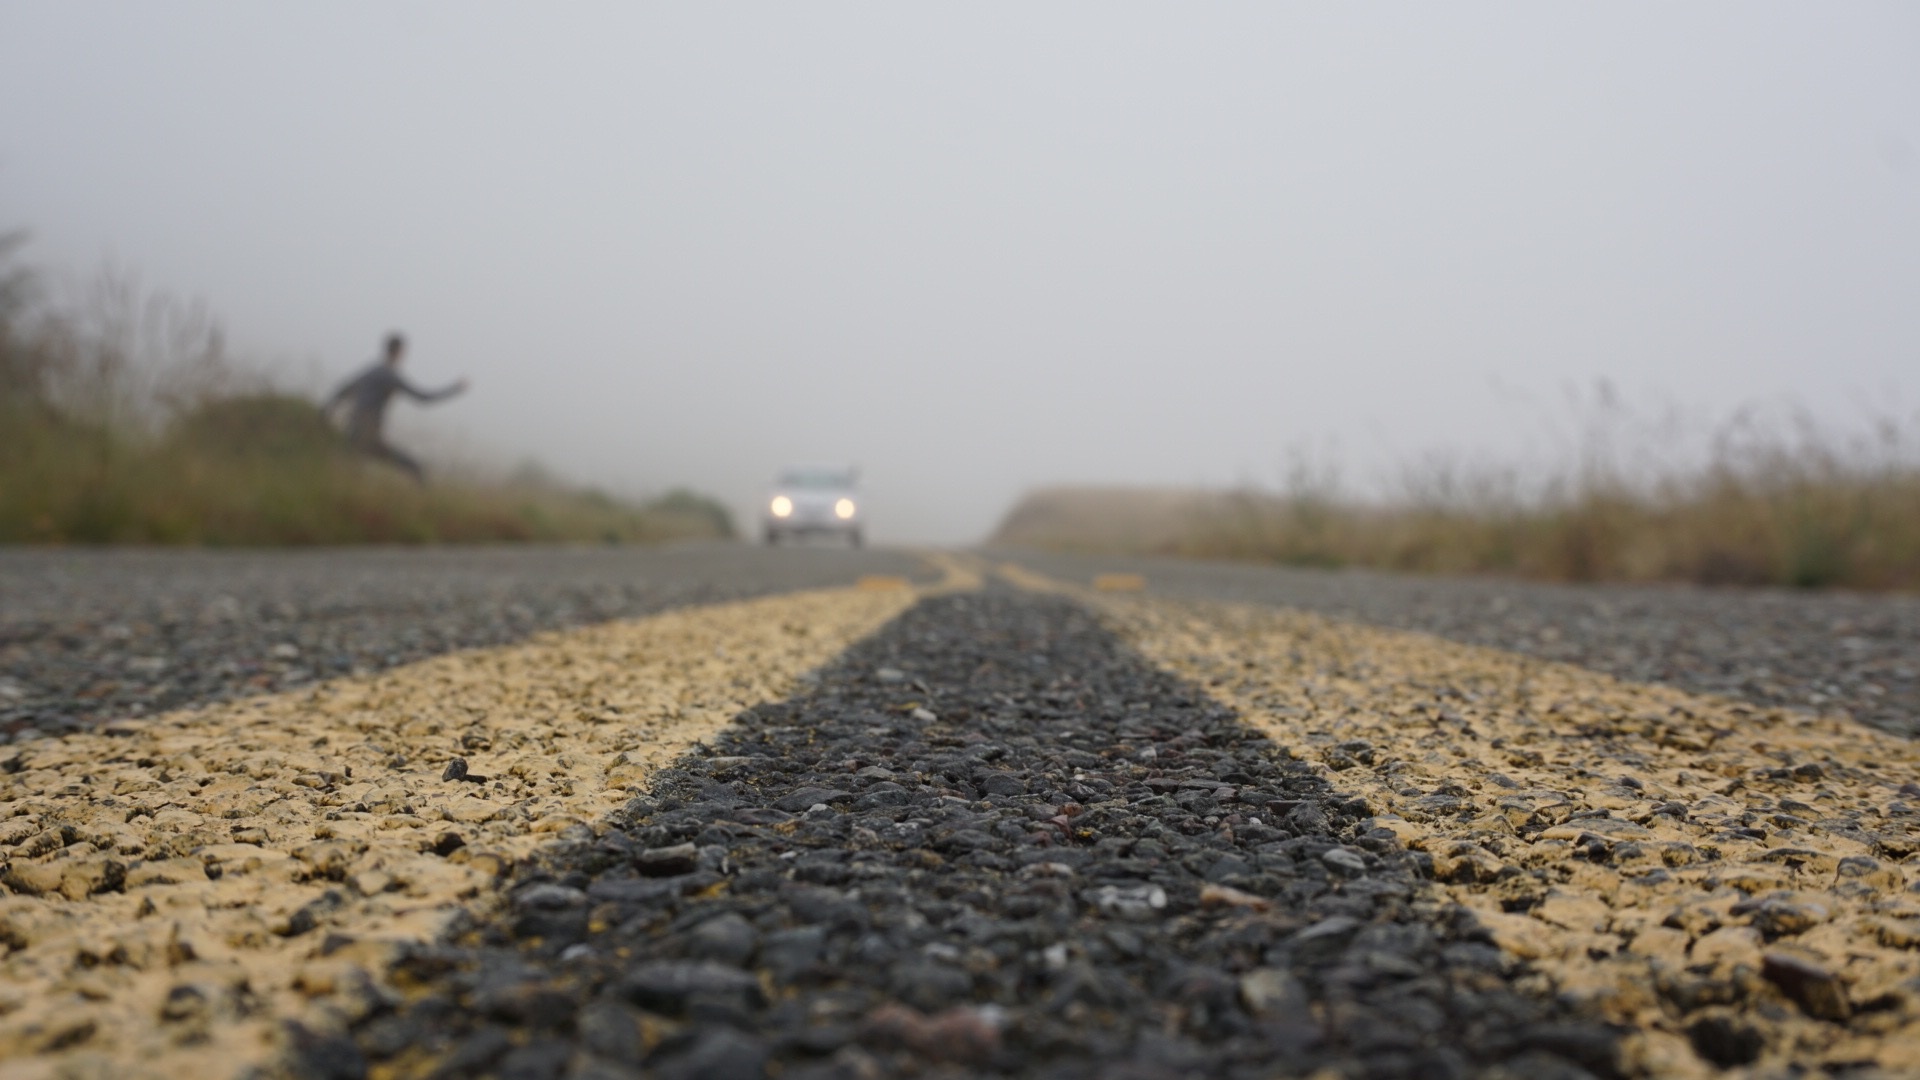
track, road, field, sunlight, morning, tarmac, weather, soil, danger, accident, habitat, dangerous, rural area, hitch hiking, natural environment, atmospheric phenomenon